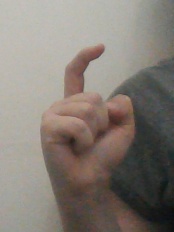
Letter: ra